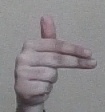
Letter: ghain